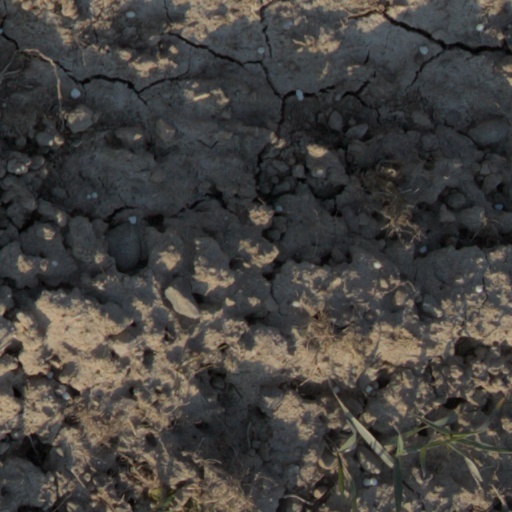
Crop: wheat